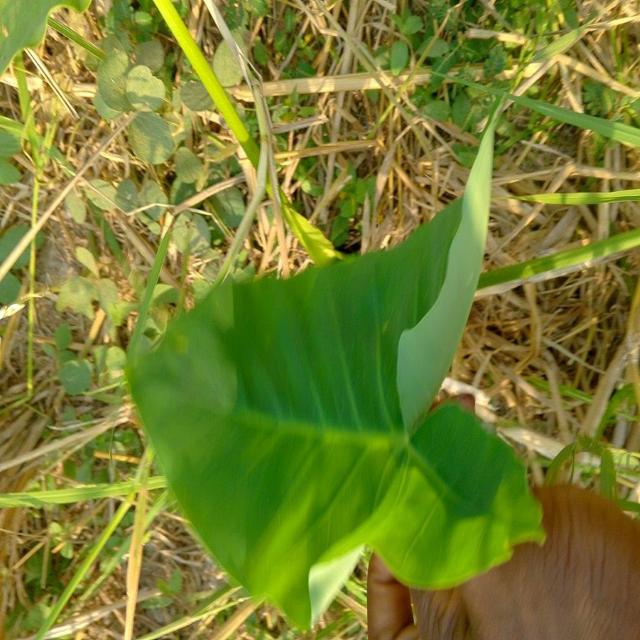
Label: Healthy